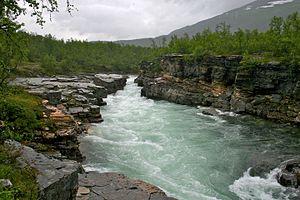
Canyon de l'Abiskojåkka
Le parc national Abisko est un parc national du nord de la Suède, dans la commune de Kiruna, du comté de Norrbotten en Laponie et non loin de la frontière norvégienne. Il est situé à l'ouest du village d'Abisko.
Abisko est une localité de la commune de Kiruna, à l'extrême nord de la Suède. Elle est située au bord du lac Torneträsk et sur la ligne de chemin de fer Malmbanan construite au début du XXᵉ siècle pour évacuer le minerai vers la mer.